2010 Copiapó mining accident

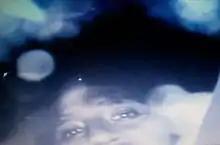
First image captured by a video camera lowered down the borehole

The trapped miners' emergency shelter had an area of with two long benches, but ventilation problems had led them to move out into a tunnel. In addition to the shelter, they had access to some of open tunnels in which they could move around and get some exercise or privacy. Food supplies were severely limited, and each of the men had lost an average of by the time they were discovered. Although the emergency supplies stocked in the shelter were intended to last only two or three days, through careful rationing, the men made their meager resources last for two weeks, only running out just before they were discovered.